Columbia, Pennsylvania

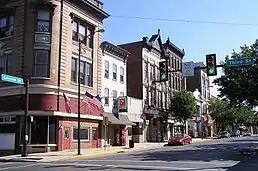
Downtown Columbia

The area around present-day Columbia was originally populated by Native American tribes, most notably the Susquehannocks, who migrated to the area between 1575 and 1600 after separating from the Iroquois Confederacy. They established villages just south of Columbia, in what is now Washington Boro, as well as claiming at least hunting lands as far south as Maryland and northern Virginia.